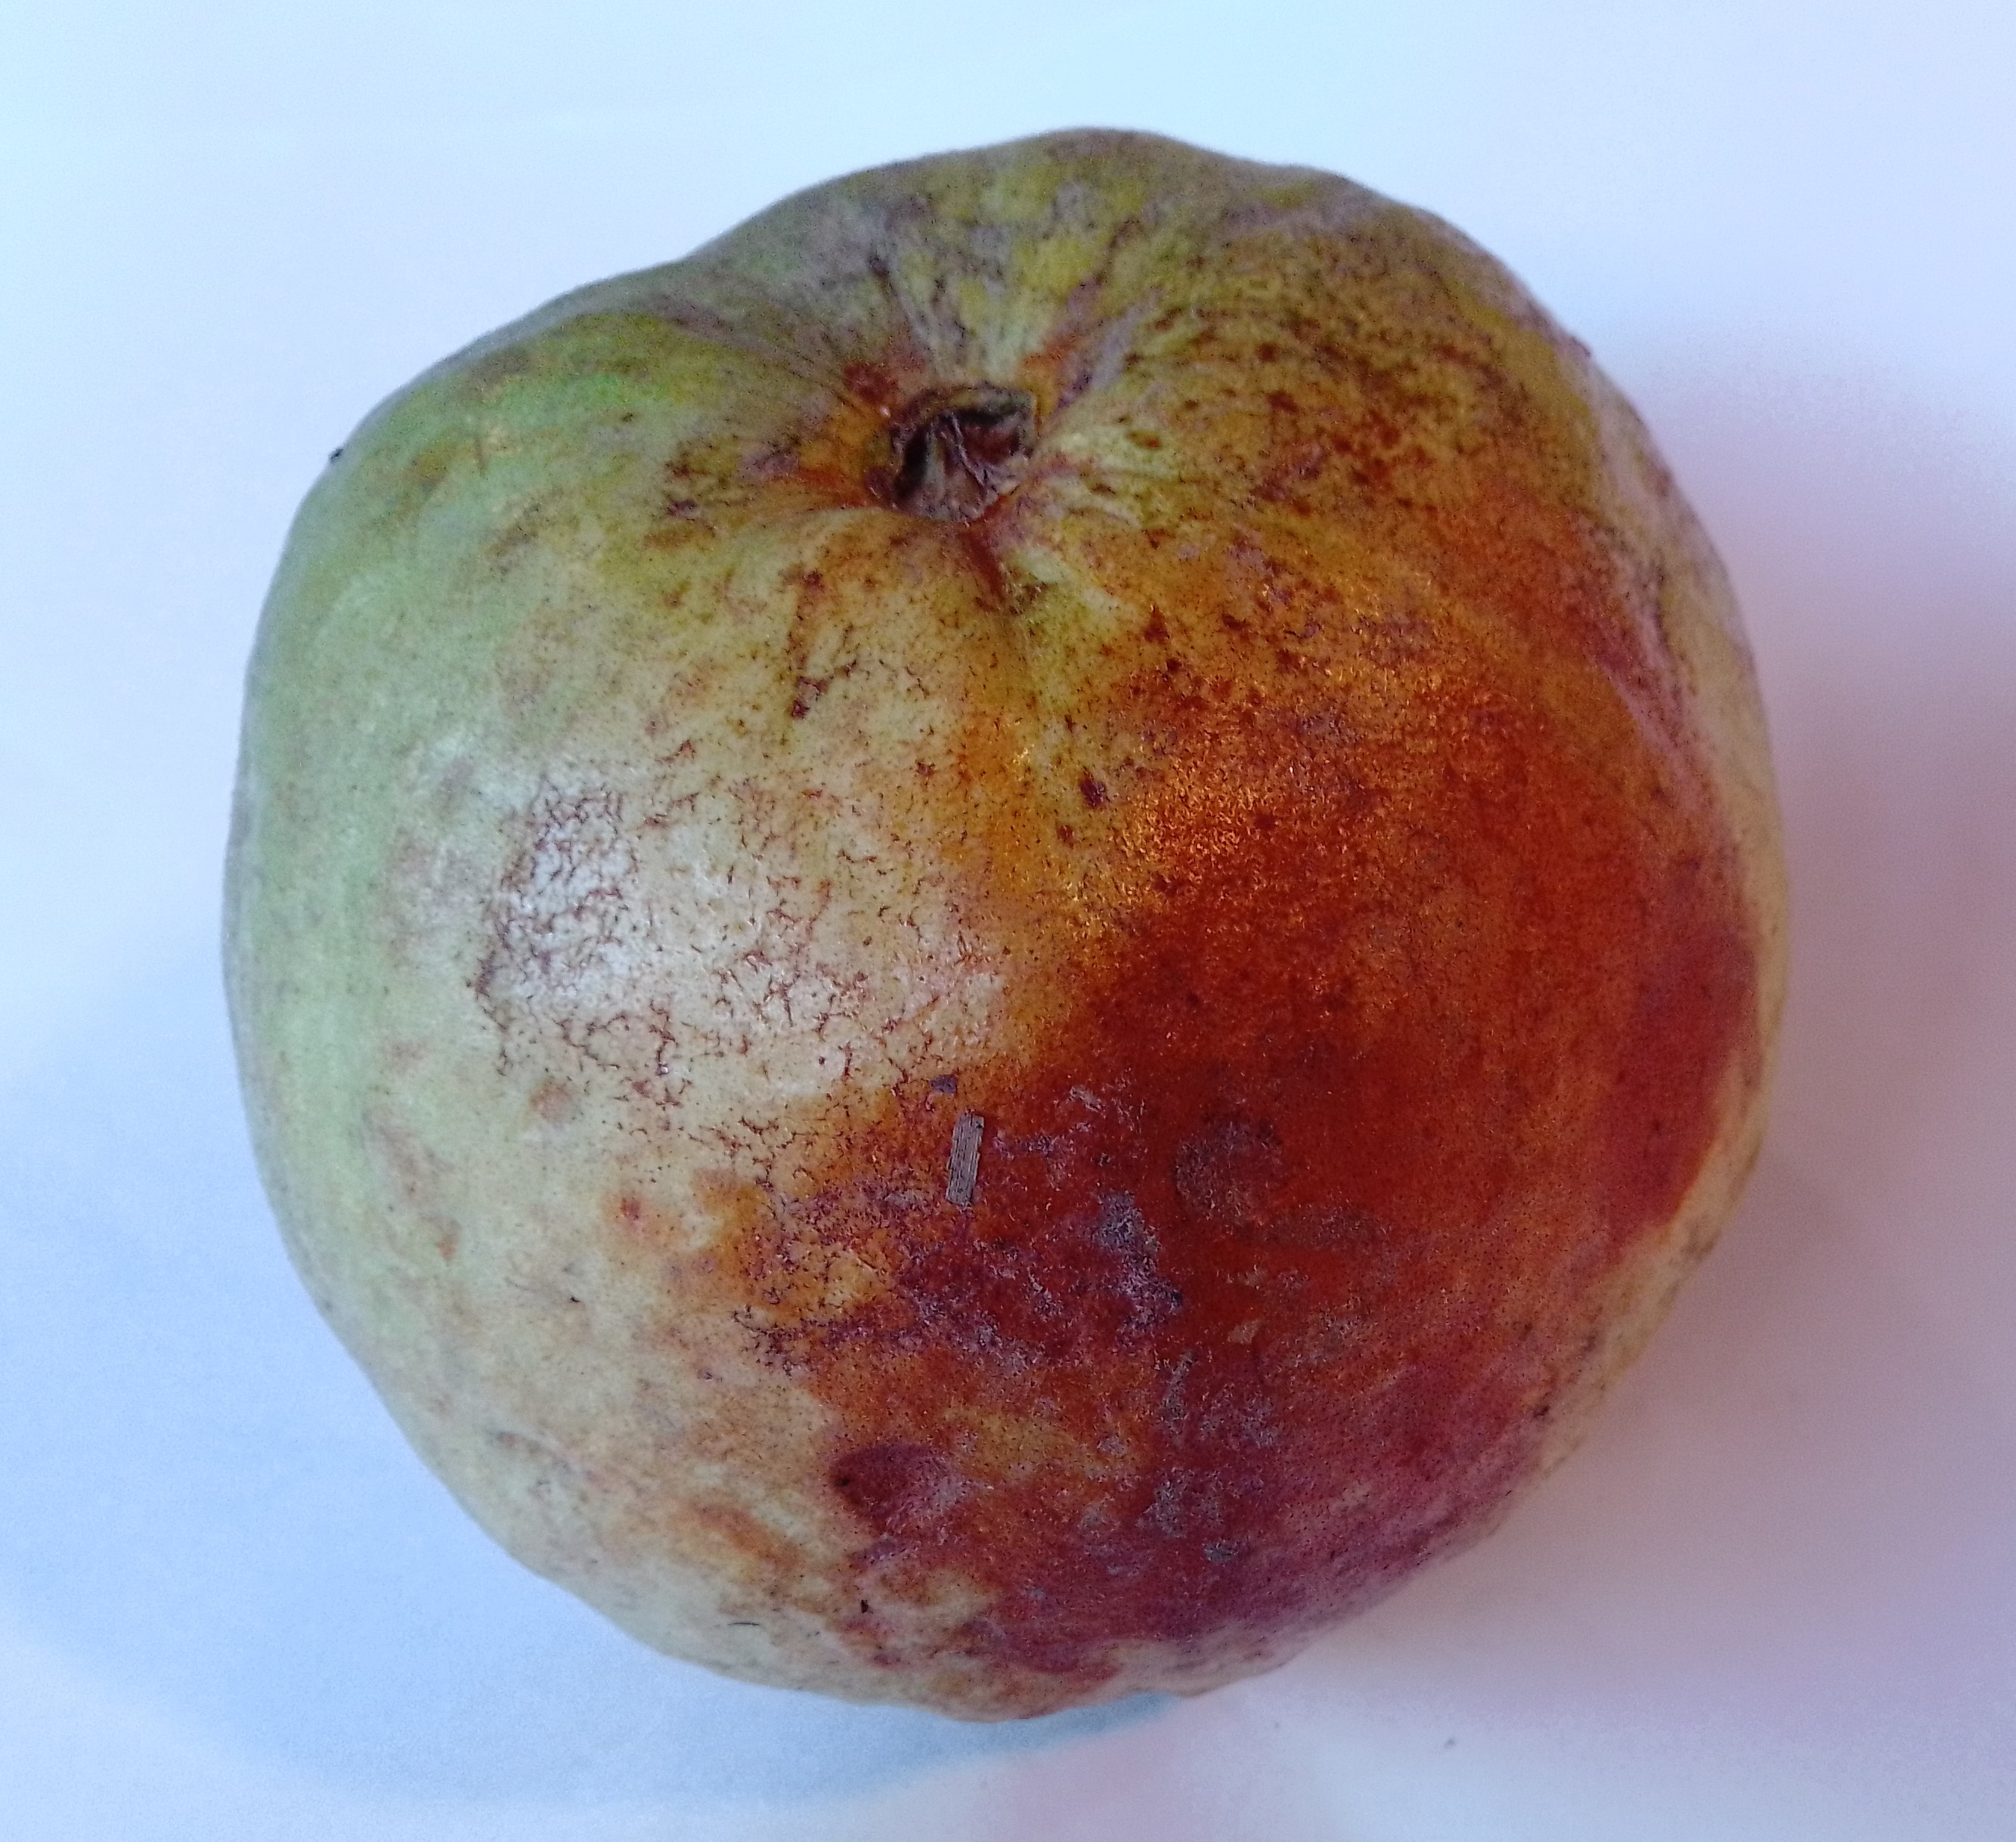
Fruit: guava
Condition: rotten